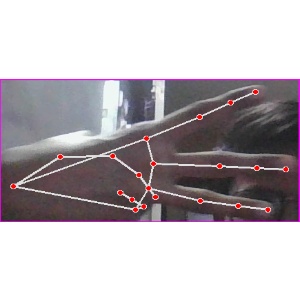
अक्षर: भ